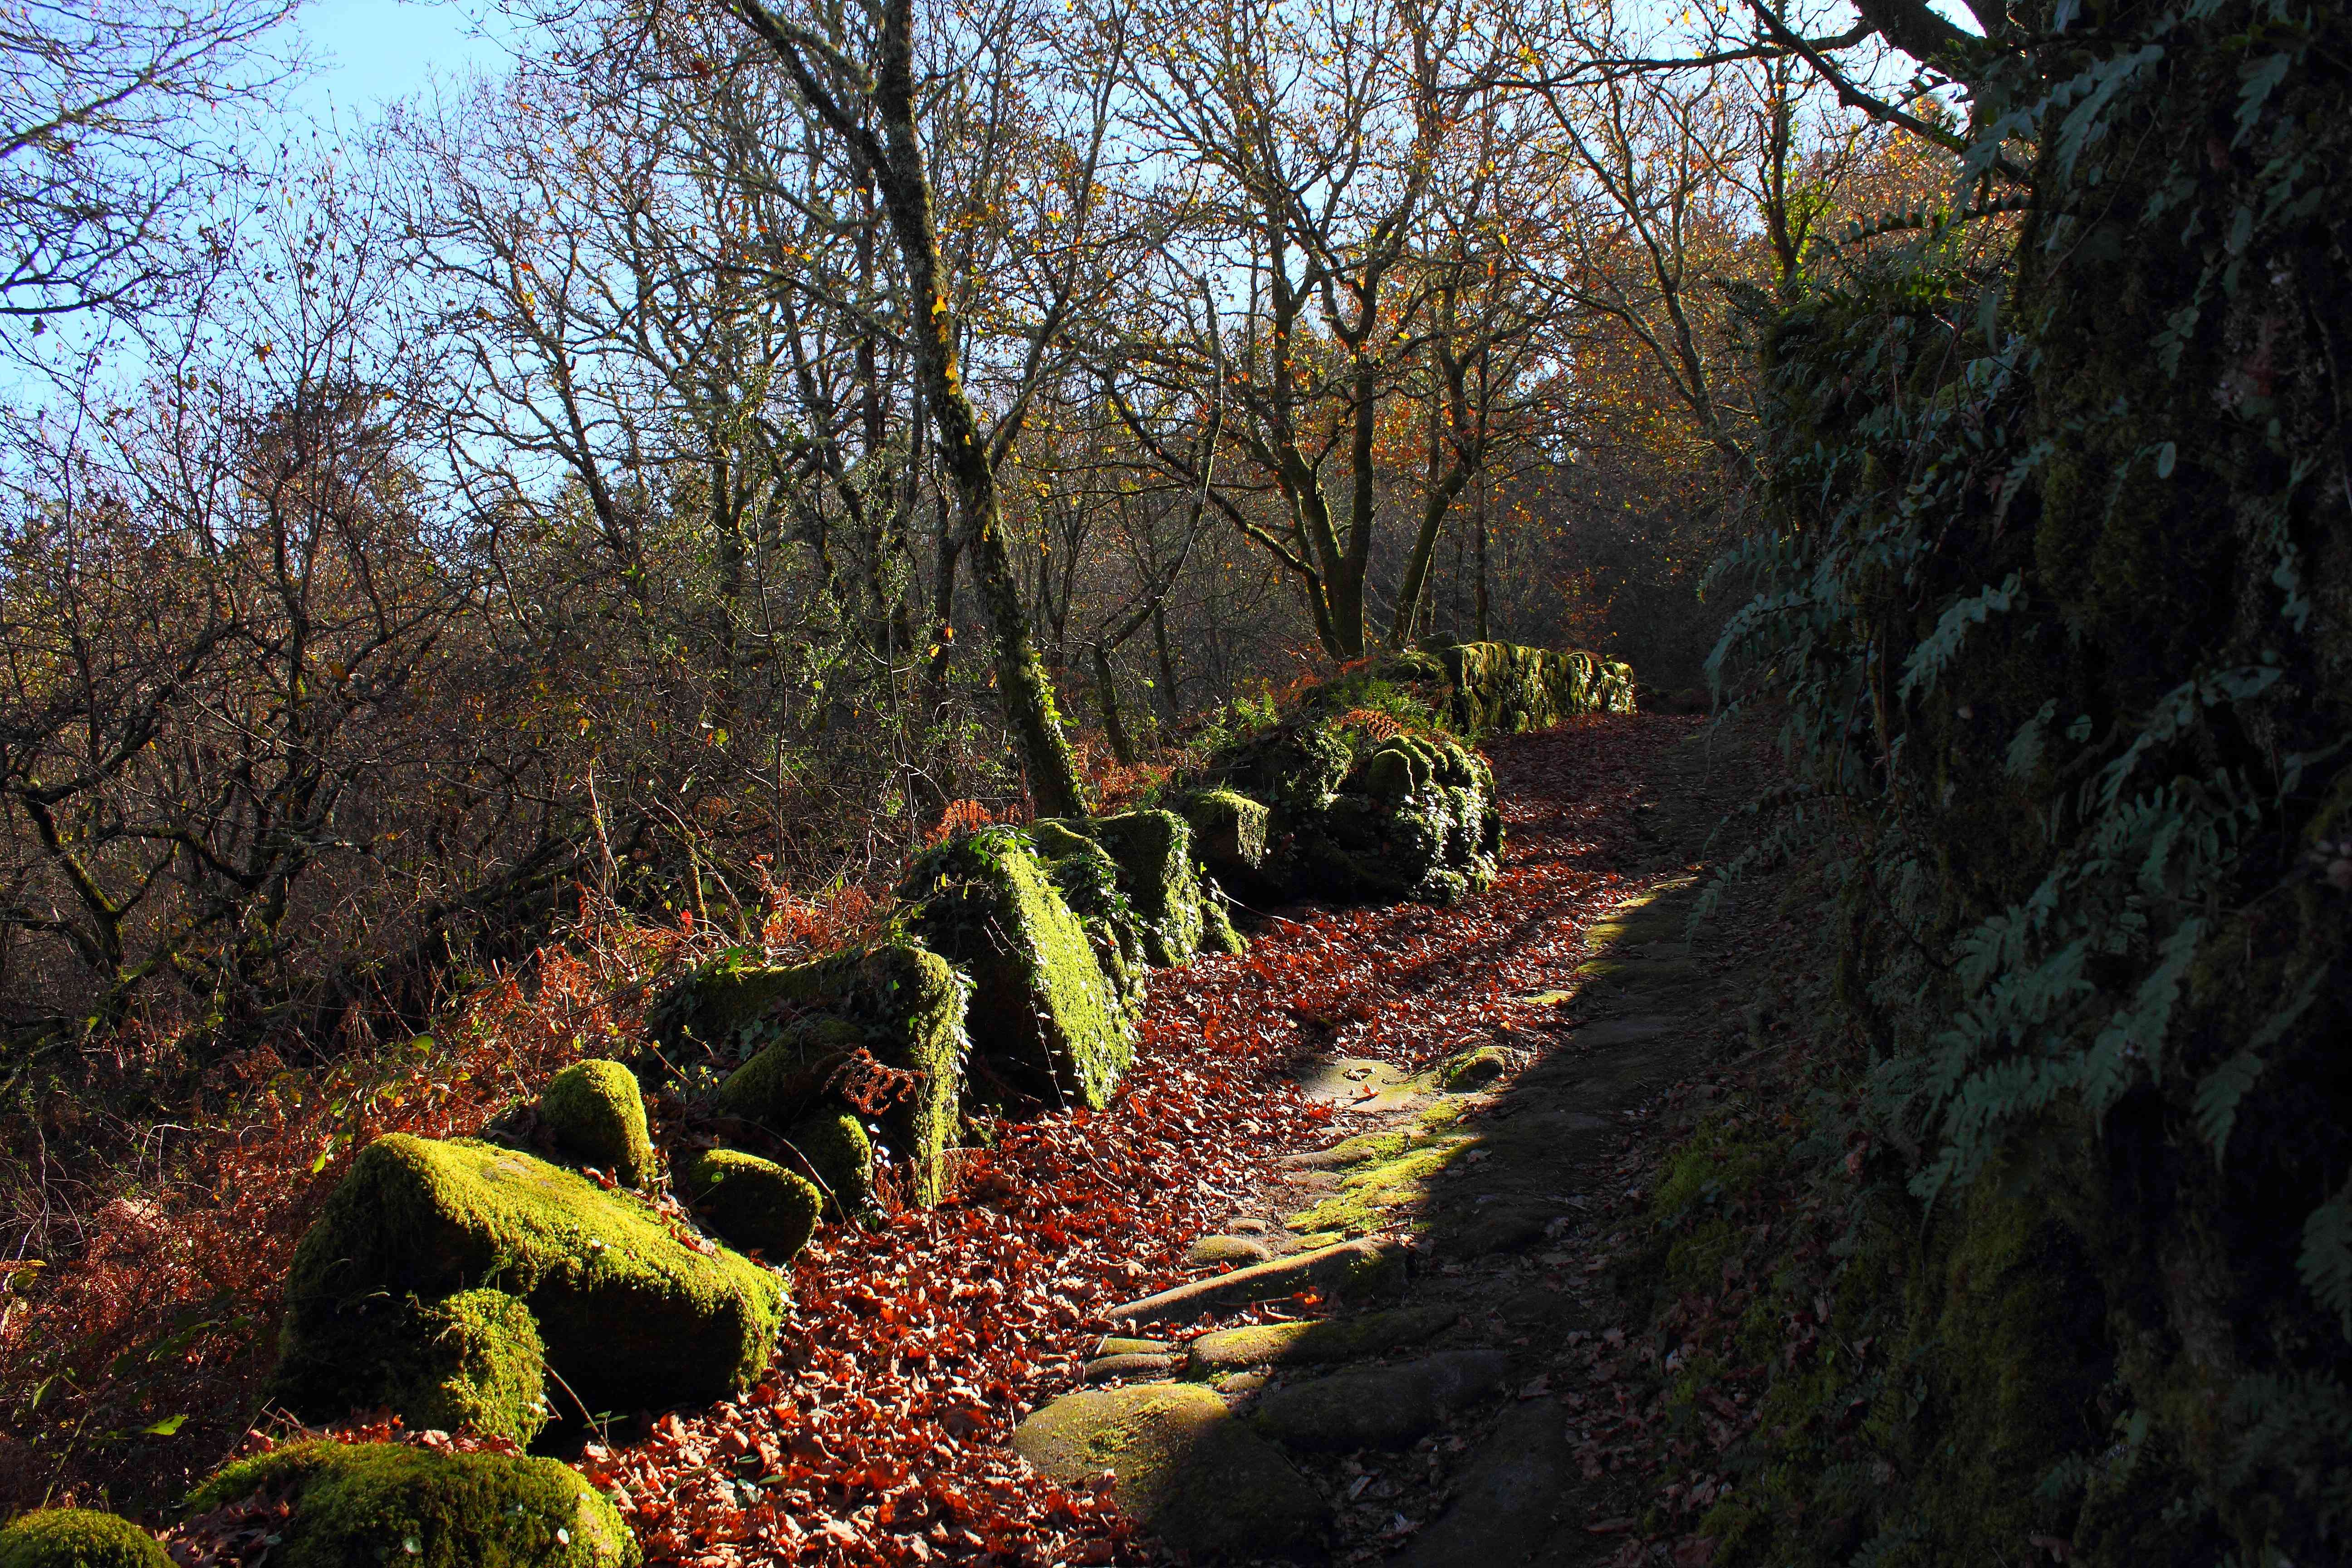
landscape, tree, forest, trail, leaf, flower, autumn, garden, flora, season, shrub, plantation, paisajes, woodland, ggl1, gaby1, canoneos550d, pontecaldelas, sendeirodasalmi as